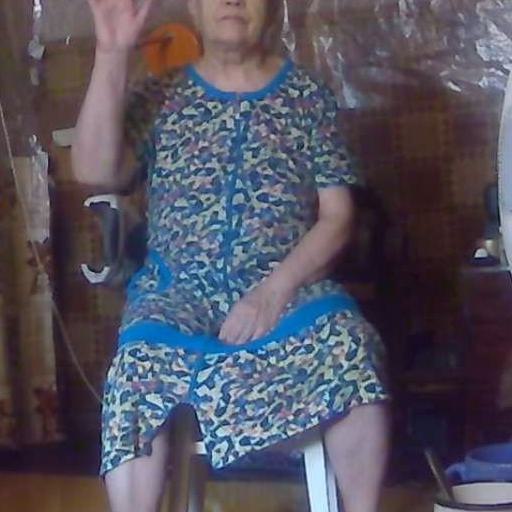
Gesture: no_gesture